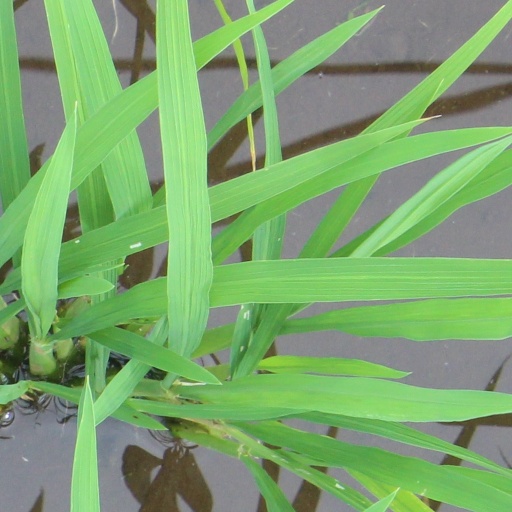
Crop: rice